Just a Little While

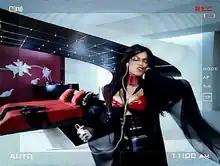
Jackson listening to a first generation iPod in the music video for "Just a Little While"

No music video was filmed at the moment "Just a Little While" leaked, leading Jackson and her record company to produce a video for it ahead of its scheduled time. The clip was directed by Dave Meyers. It opens with Jackson's boyfriend receiving a package addressed to a hotel in Tokyo, containing a DVD and note reading "Love, Janet". As the DVD begins, Jackson is revealed lying in bed as she films herself. She is then seen wearing a black and red leather outfit designed by Lip Service, in addition to several red chokers. The singer is then shown in an alternate room wearing sunglasses and eating strawberries. The camcorder faces the window, revealing a futuristic setting and hovering unidentified aircraft. She begins to dance in her bedroom while listening to a first generation iPod, and also vacuums the floor. Various camcorder messages such as "error" and "end of tape" flash across the screen momentarily.